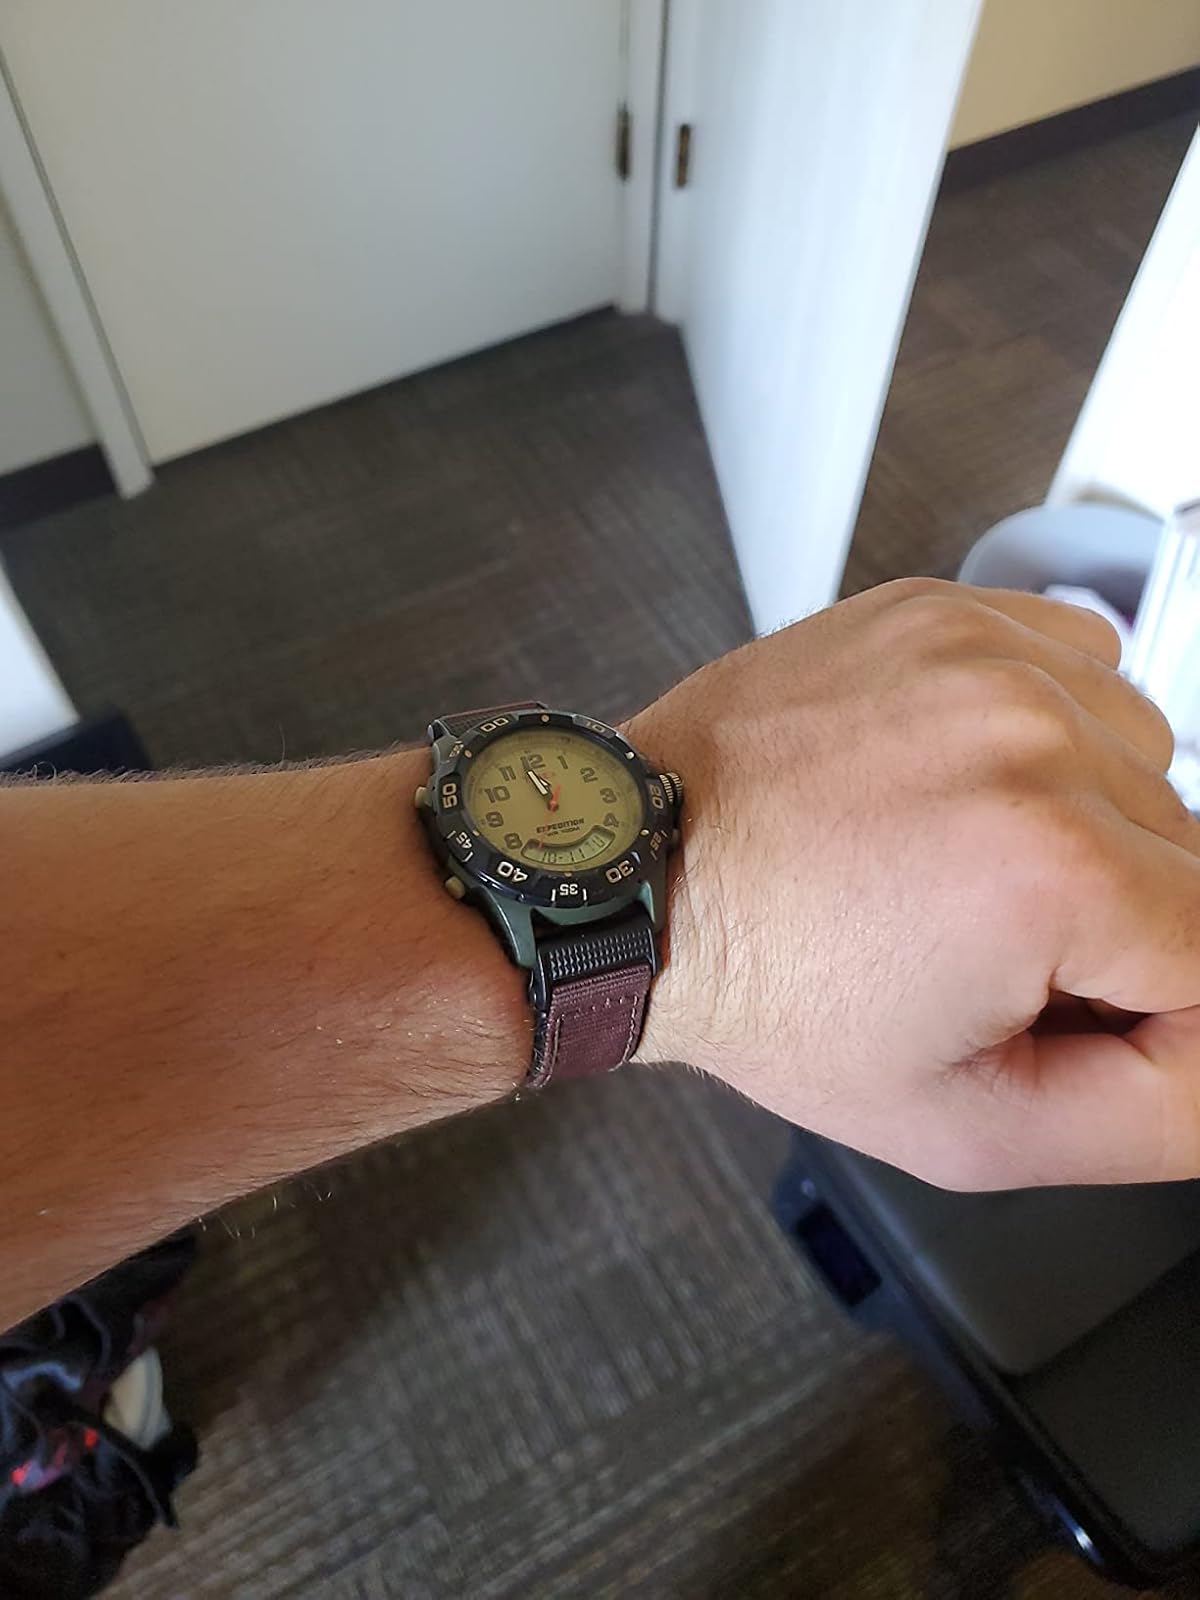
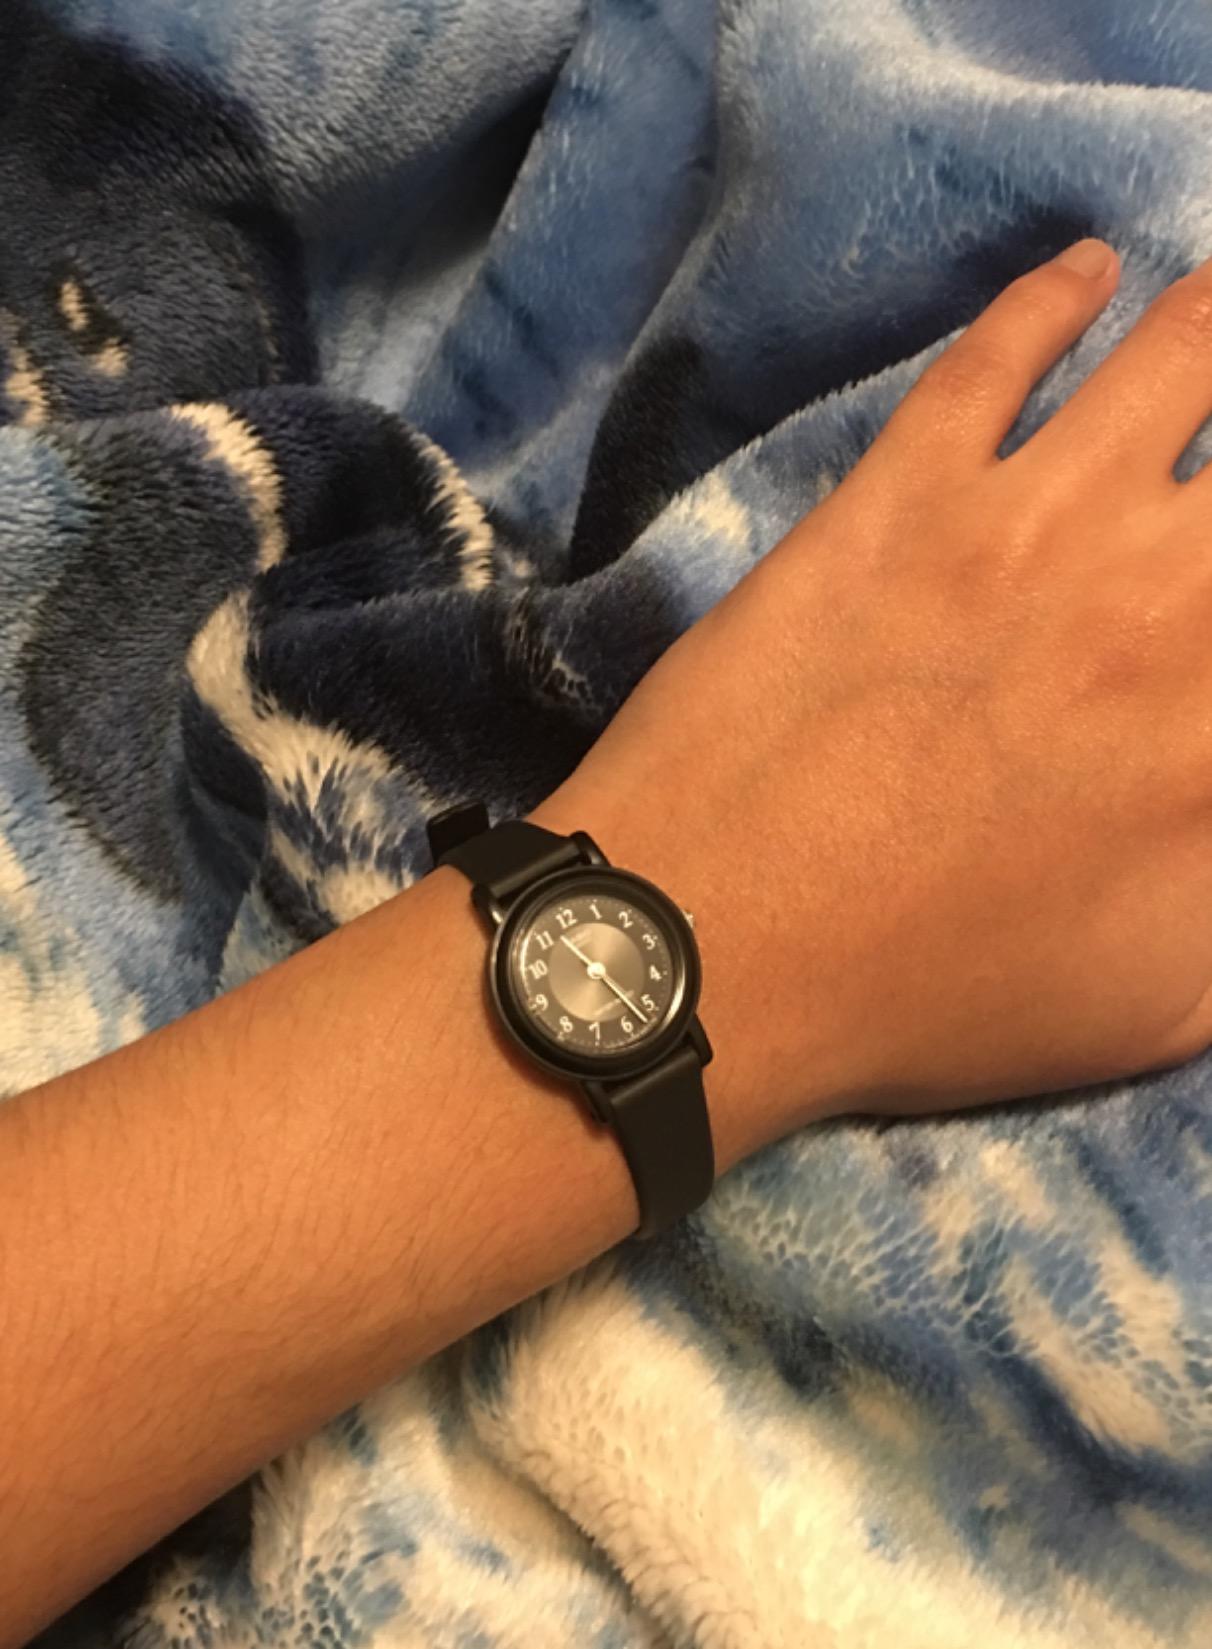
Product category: accessories_watch
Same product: no